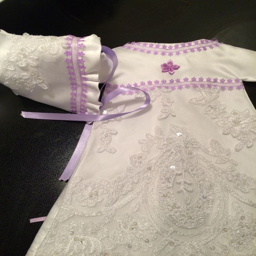
pretty lavender set all completed by my sister